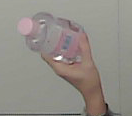
Product: johnson_baby